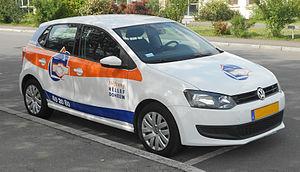
Voiture de la fondation luxembourgeoise Hëllef Doheem (Volkswagen)